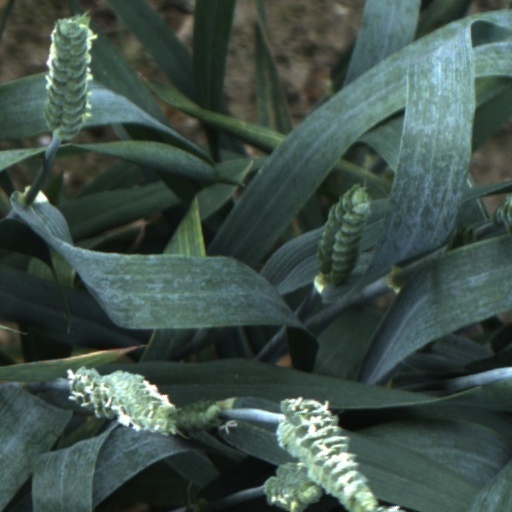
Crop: wheat